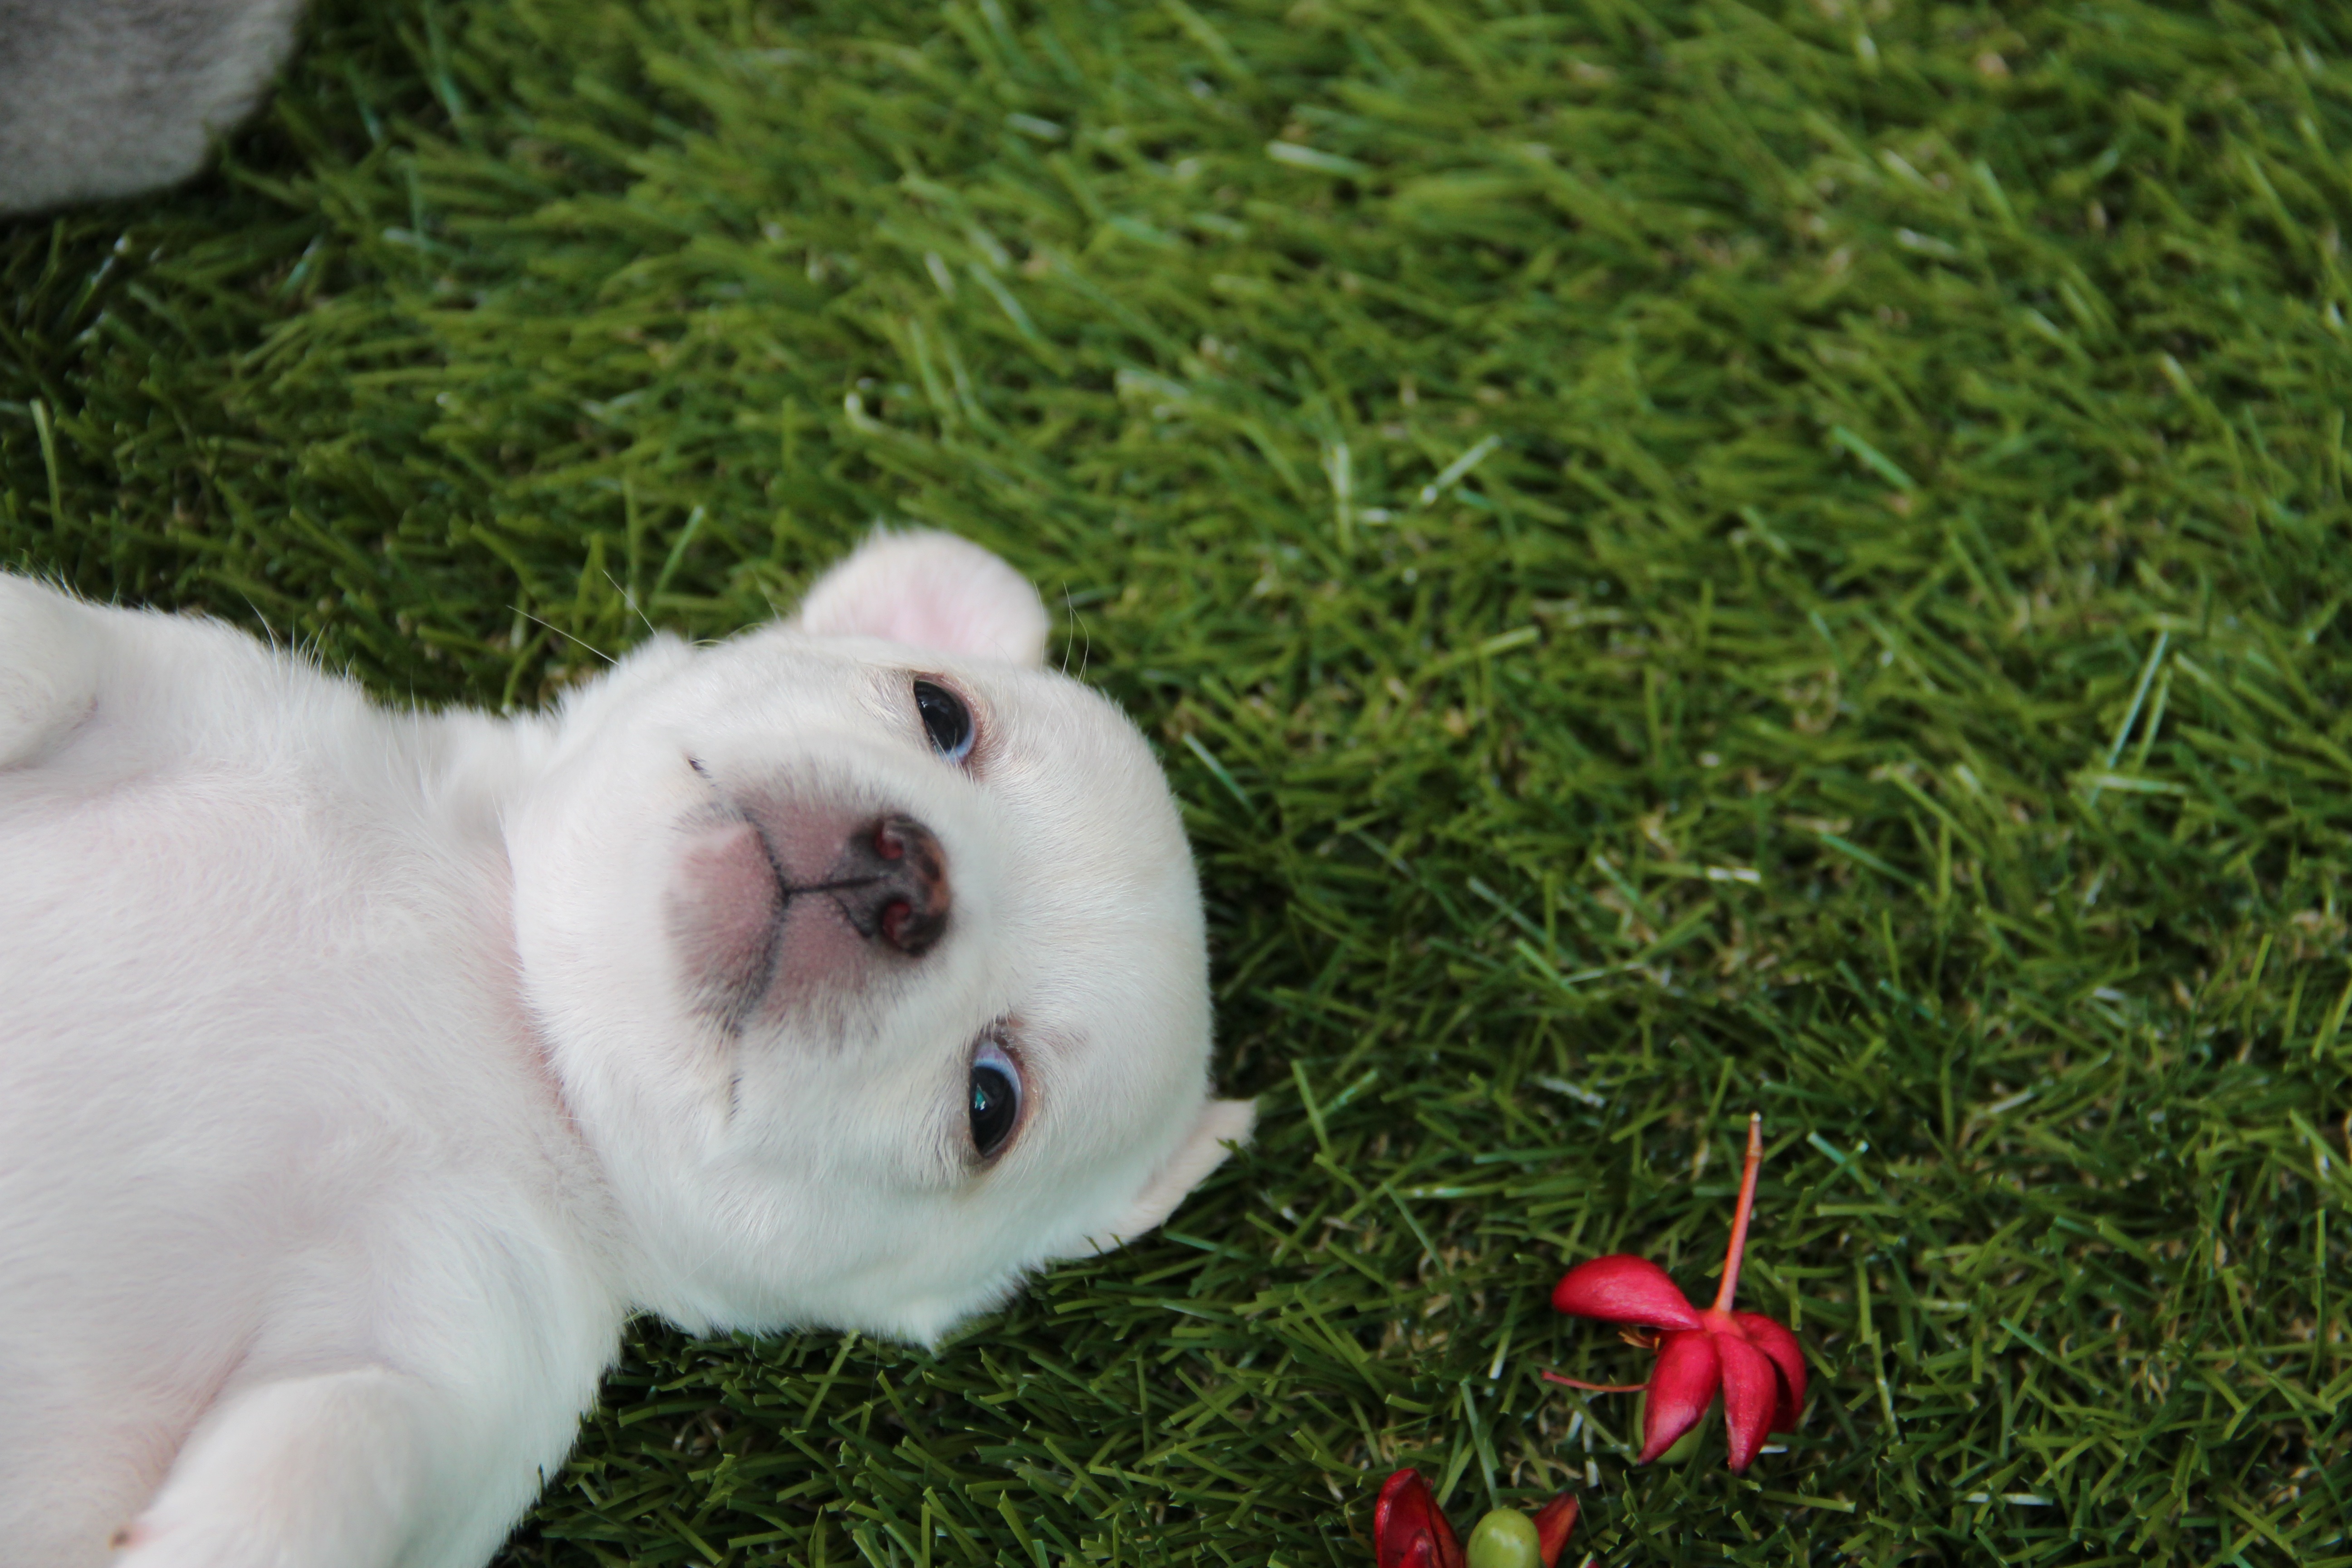
grass, puppy, dog, cute, pet, mammal, rabbit, vertebrate, chihuahua, breed, maltese, bichon, dog like mammal, dog breed group, west highland white terrier